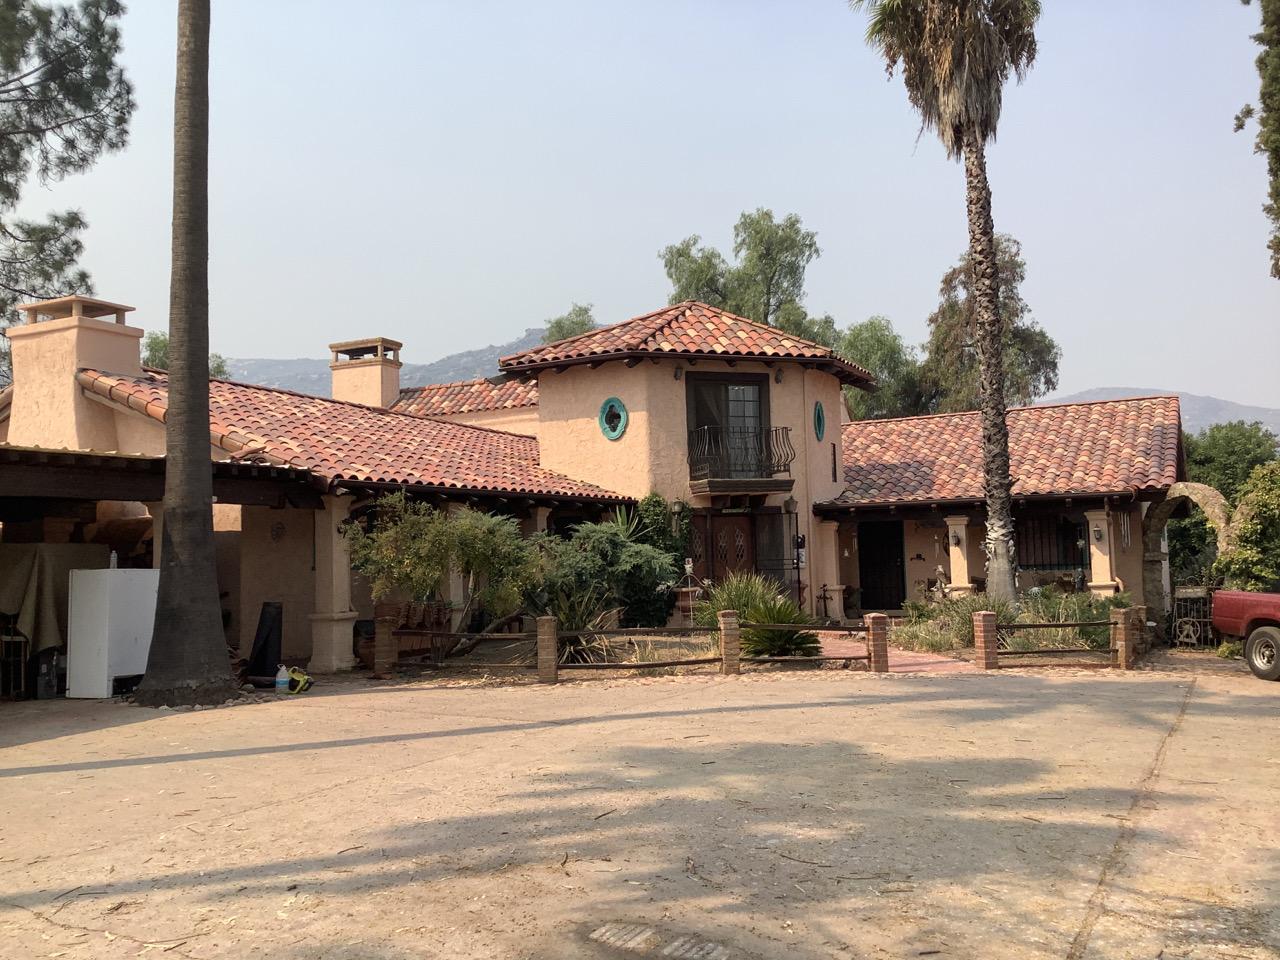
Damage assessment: no_damage